Sustainable urban infrastructure

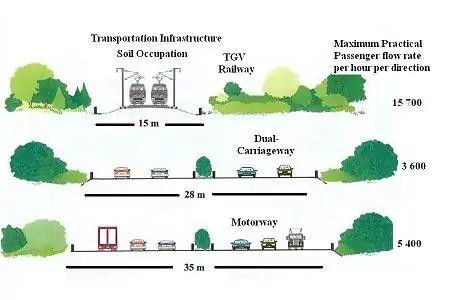

Sustainable urban infrastructure expands on the concept of urban infrastructure by adding the sustainability element with the expectation of improved and more resilient urban development. In the construction and physical and organizational structures that enable cities to function, sustainability also aims to meet the needs of the present generation without compromising the capabilities of the future generations.